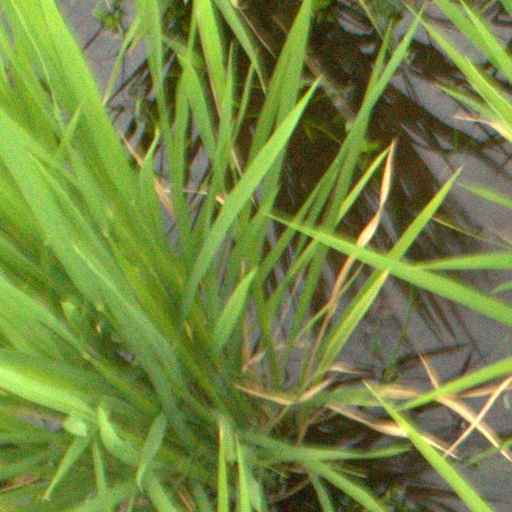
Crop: rice